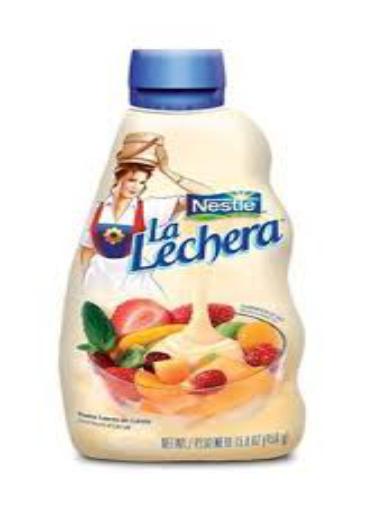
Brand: La Lechera
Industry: Food